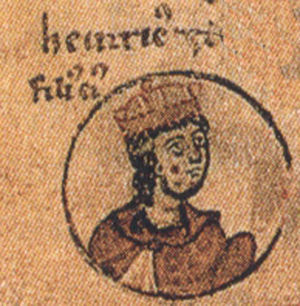
Frederik 2. (Tysk-romerske rige) / Tysk-romersk kejser / Krigen mod paven, og Henriks oprør
Frederiks ældste søn Henrik var udset som hans efterfølger, men de to kom i strid i 1234, og Henrik sad fængslet fra 1235 til sin død i 1242
Frederik 2., var en af de mest betydningsfulde tysk-romerske kejsere i Middelalderen, og han tilhørte slægten Hohenstaufen. Hans politiske og kulturelle ambitioner var enorme, og de strakte sig fra hans residens på Sicilien op gennem Italien til Tyskland og helt til Jerusalem. Frederik skabte sig mange fjender, især de skiftende paver, og hans kejserslægt mistede magten få år efter hans død. Historikerne finder typisk superlativerne frem, når de beskriver ham, for eksempel professor Detwiler: